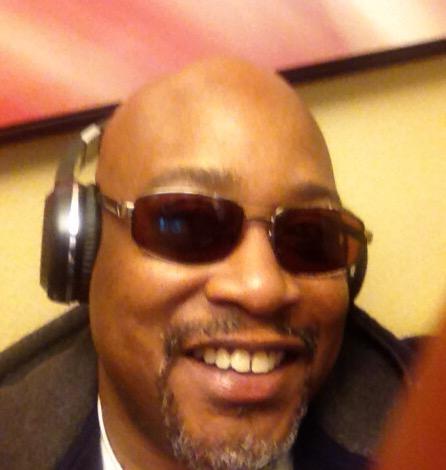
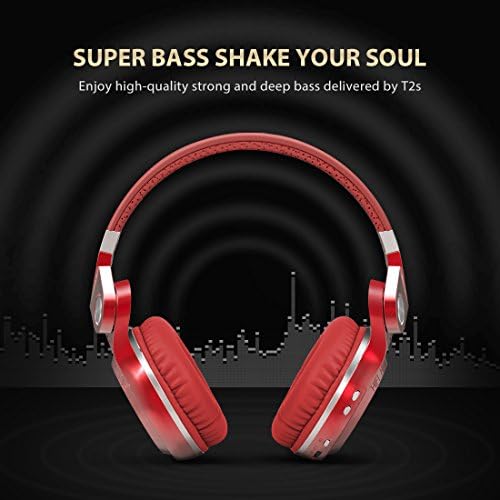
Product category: headphones
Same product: no